Molly Qerim

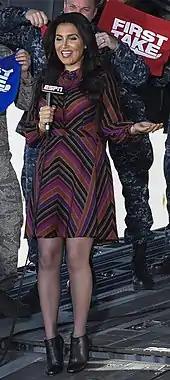
Qerim at Joint Base Charleston in 2016

Qerim began as an anchor and reporter for the CBS Sports Network.